Bowen Park (Waukegan)

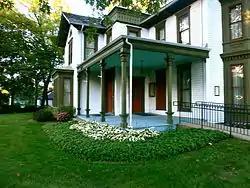

Bowen Park is a recreational area in Waukegan, Illinois, along Sheridan Road. It includes an old-growth forest and a ravine. The park was laid out as a residential property in 1843. It was the home of John Charles Haines, a prominent Illinois politician, from 1857 to 1896. In 1911, the Hull House Association renamed it the Joseph T. Bowen Country Club and began using the property as a summer retreat. The land was purchased by the Waukegan Park District in 1963.